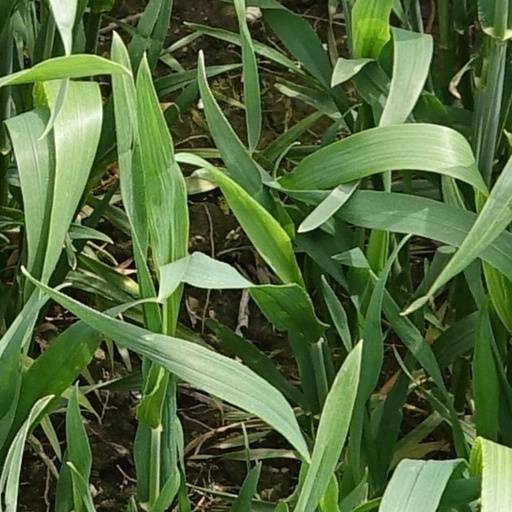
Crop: wheat